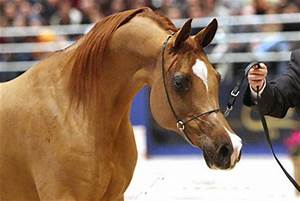
Label: cavallo